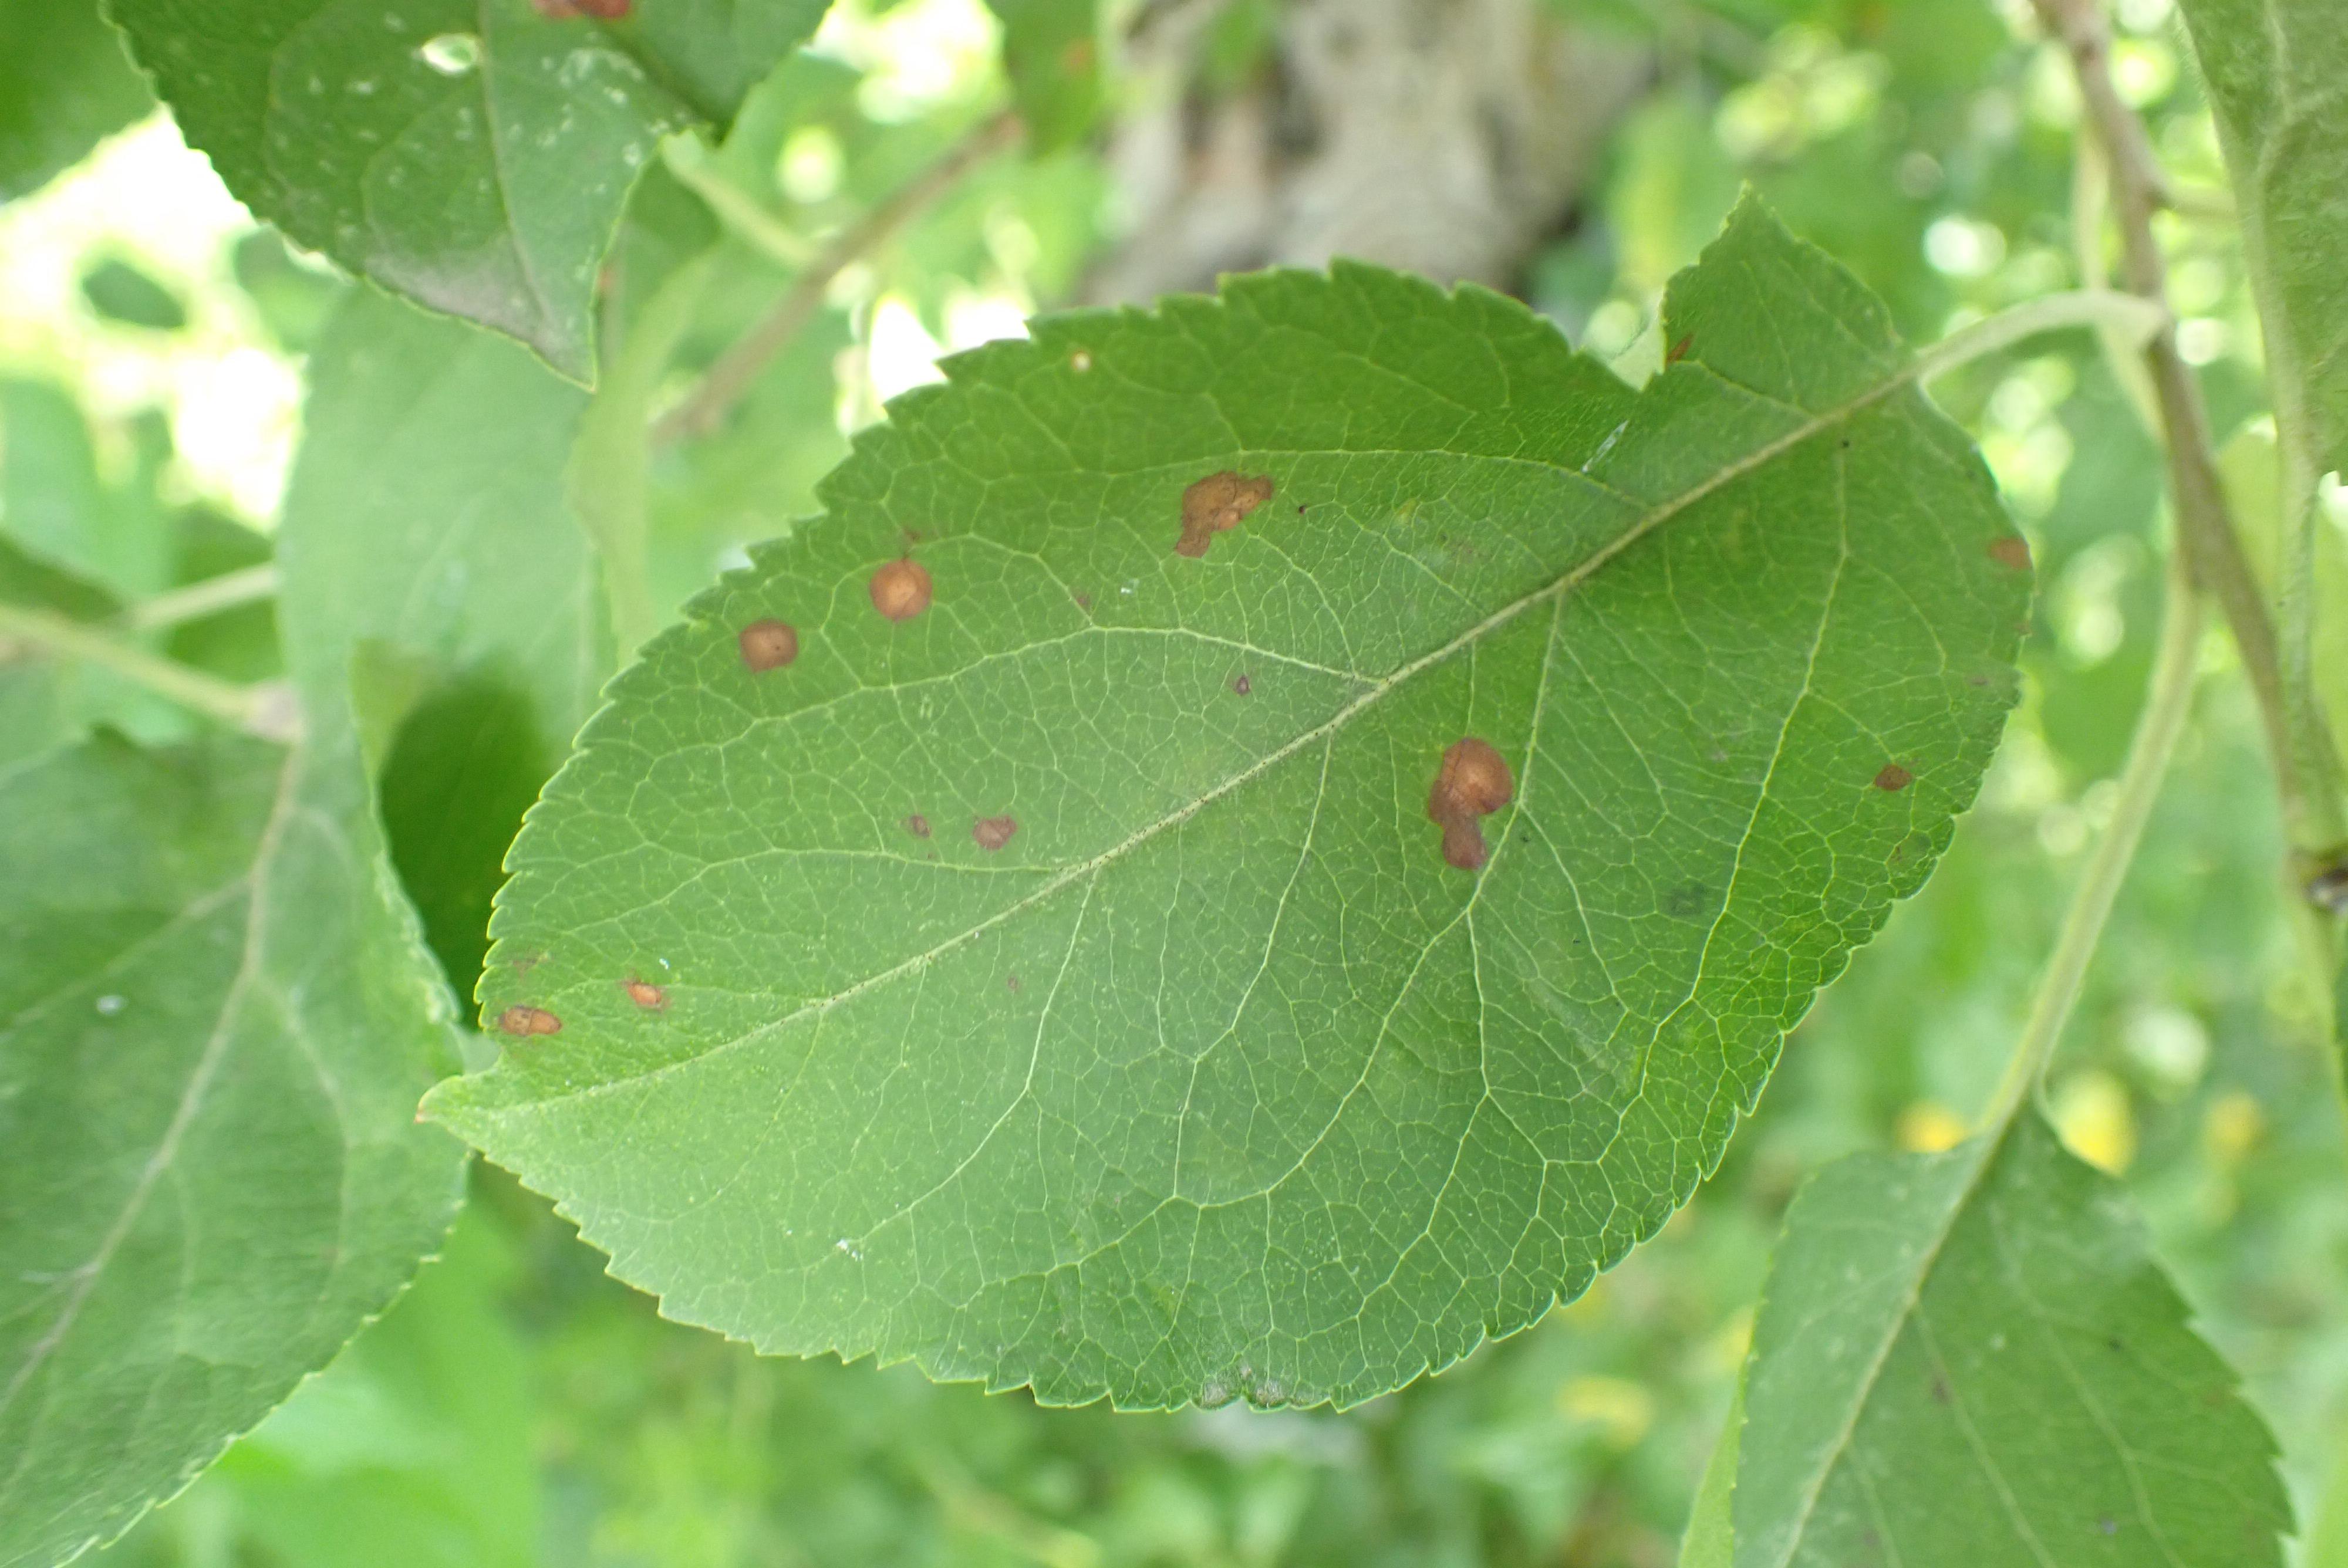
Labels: frog_eye_leaf_spot